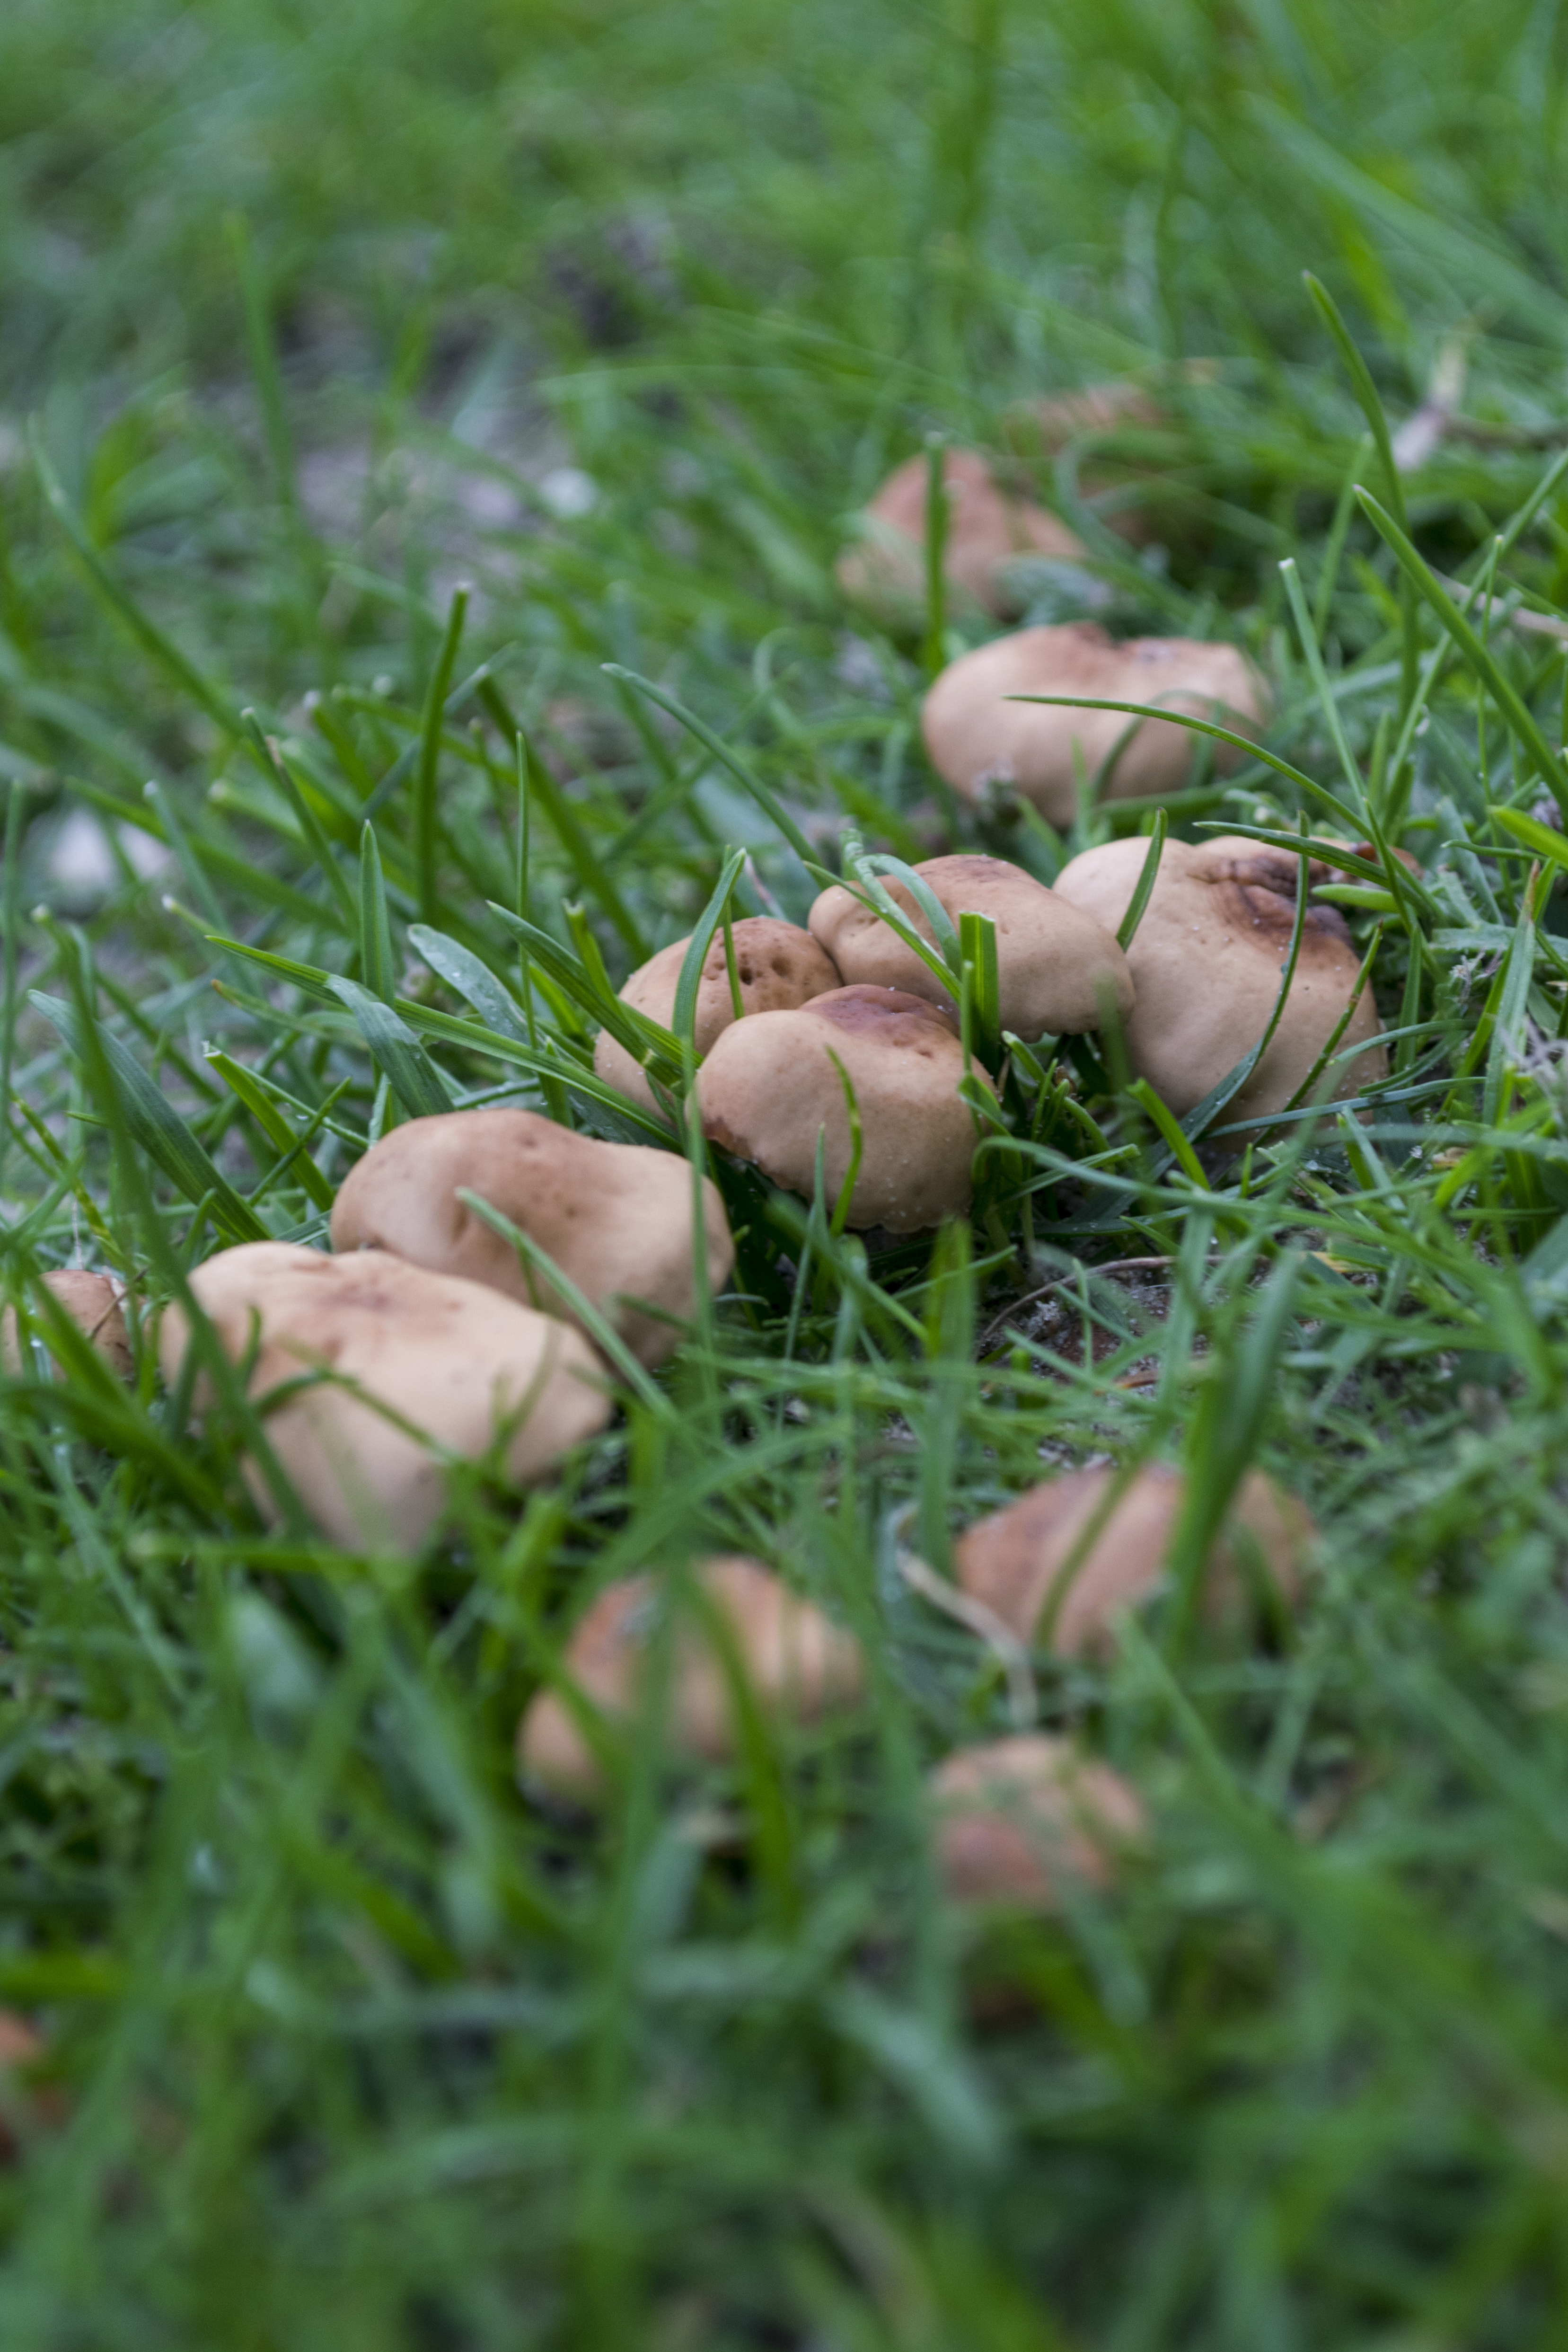
nature, grass, outdoor, plant, lawn, meadow, leaf, flower, photo, botany, mushroom, nikon, funghi, flora, plants, wildflower, fungus, dunes, holland, nederland, netherlands, dutch, mushrooms, outdoorphotography, picture, photograph, fotos, foto, woodland, paulvandevelde, pdvandevelde, padagudaloma, natuurfotografie, naturephotographer, dordrecht, nederlandinfotos, texel, pvdvfotografie, pdvandeveldedordrecht, nederlandsefotografie, dutchphotogaraphy, totallydutch, fotografienederland, hollandsefotografie, fotografieholland, duinen, paddenstoel, macro photography, flowering plant, grass family, land plant